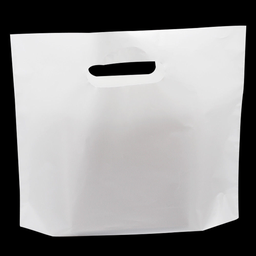
Label: plastic